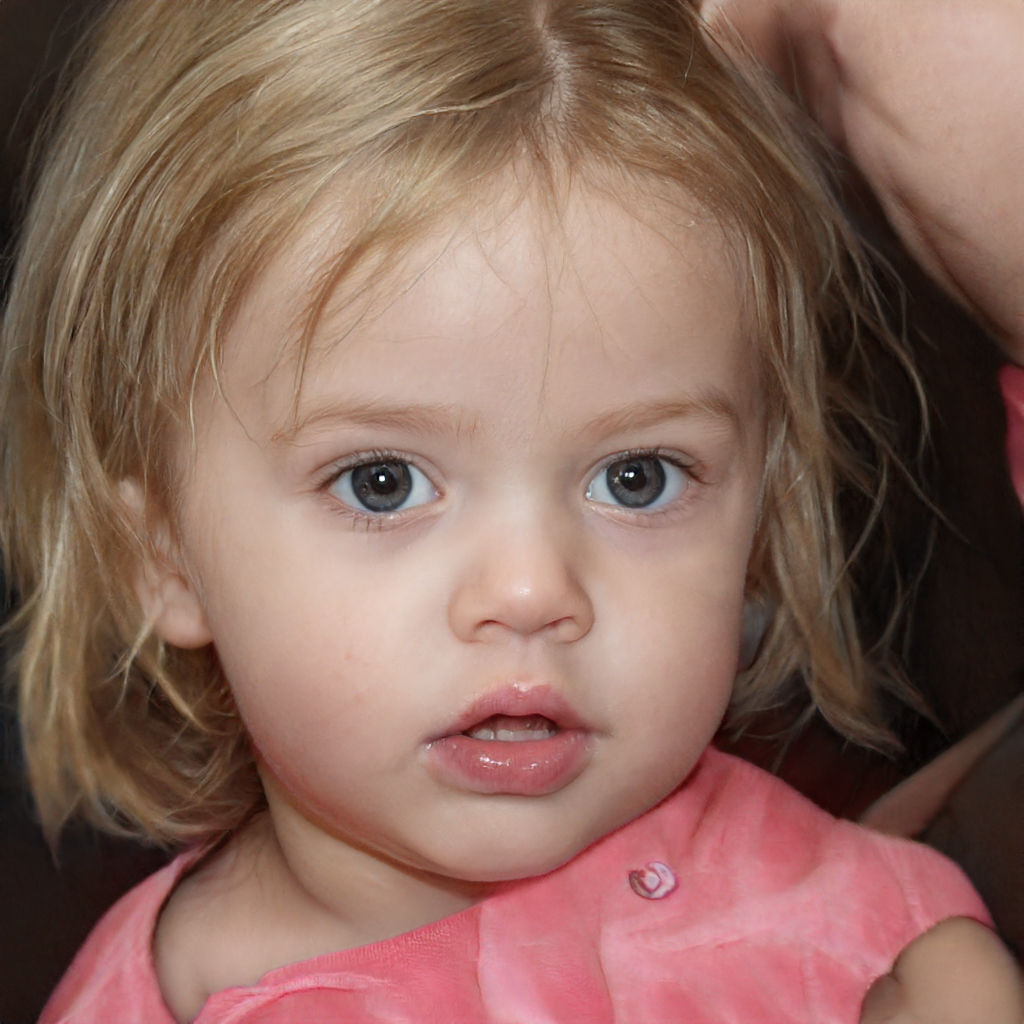
Gender: Female